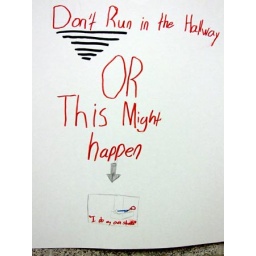
This is a sign from the wall at Negley Elementary in Kyle, Texas